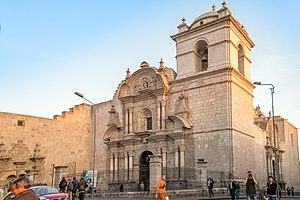
L'histoire d'Arequipa commence, c'est attesté par des découvertes archéologiques, entre les VIᵉ millénaire av. J.-C. et Vᵉ millénaire av. J.-C. lorsque des peuplades nomades se sédentarisent dans cette vallée fertile encadrée de volcans. Diverses communautés d'agriculteurs s'y établissent qui maîtrisent les techniques de l'agriculture en terrasses et de leur irrigation. Puis vers le XIIᵉ siècle la région tombe sous la domination du Sapa Inca jusqu'à la colonisation espagnole du XVIᵉ siècle.